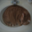
Label: cat